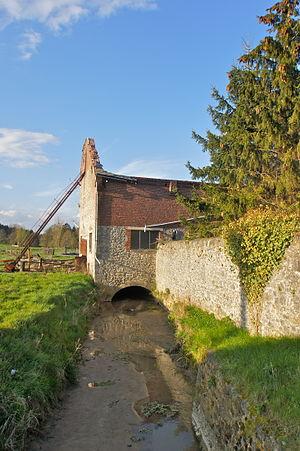
Merbes-le-Château (Fontaine-Valmont), Belgique: Le Ruisseau de la Fontaine Claus passant sous une ancienne ferme abatiale de l'Abbaye d'Aulne
Fontaine-Valmont est une section de la commune belge de Merbes-le-Château, située en Région wallonne dans la province de Hainaut, sur la Sambre. C'était une commune à part entière avant la fusion des communes de 1977. Anciennement connues sous le nom de Fontaine-au-Mont et Fontaine-au-Val, Fontaine-Valmont est une bourgade riche de son passé d'appartenance aux abbayes historiques de Lobbes et d'Aulne.